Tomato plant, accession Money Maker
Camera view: horizontal (90 deg, fisheye); turntable rotation: 0 degrees
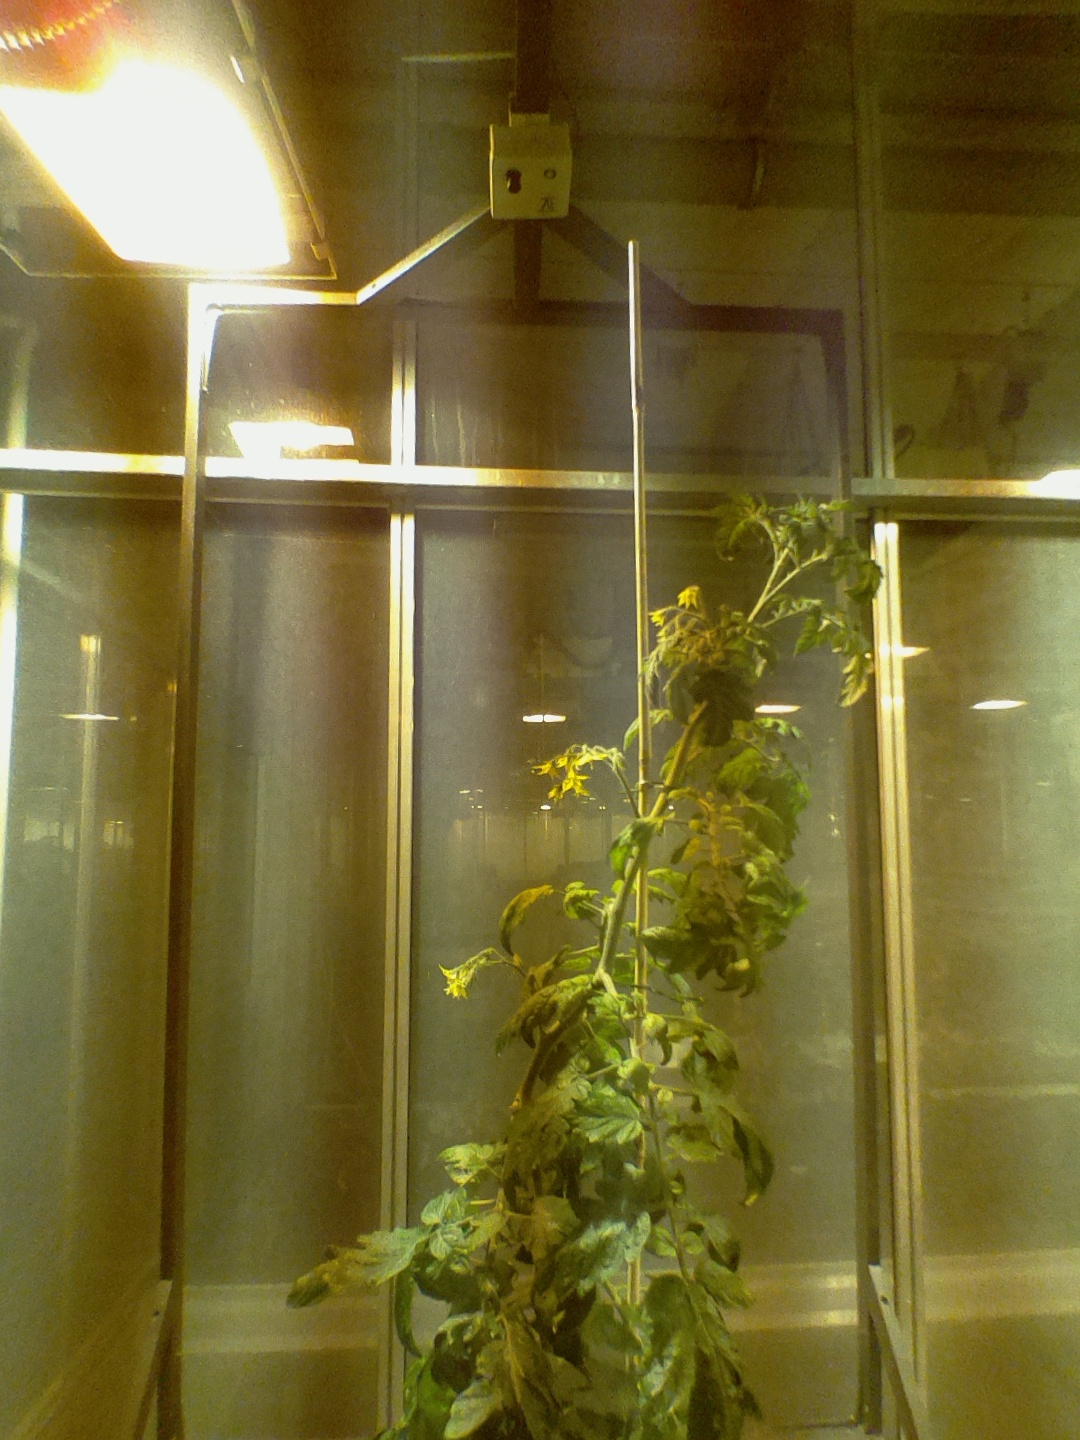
BBCH growth stage 68: Full flowering, 80%-90% of flowers open, more petals falling